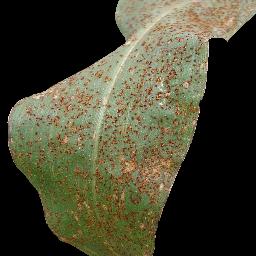
Label: Corn_(Maize)___Common_Rust